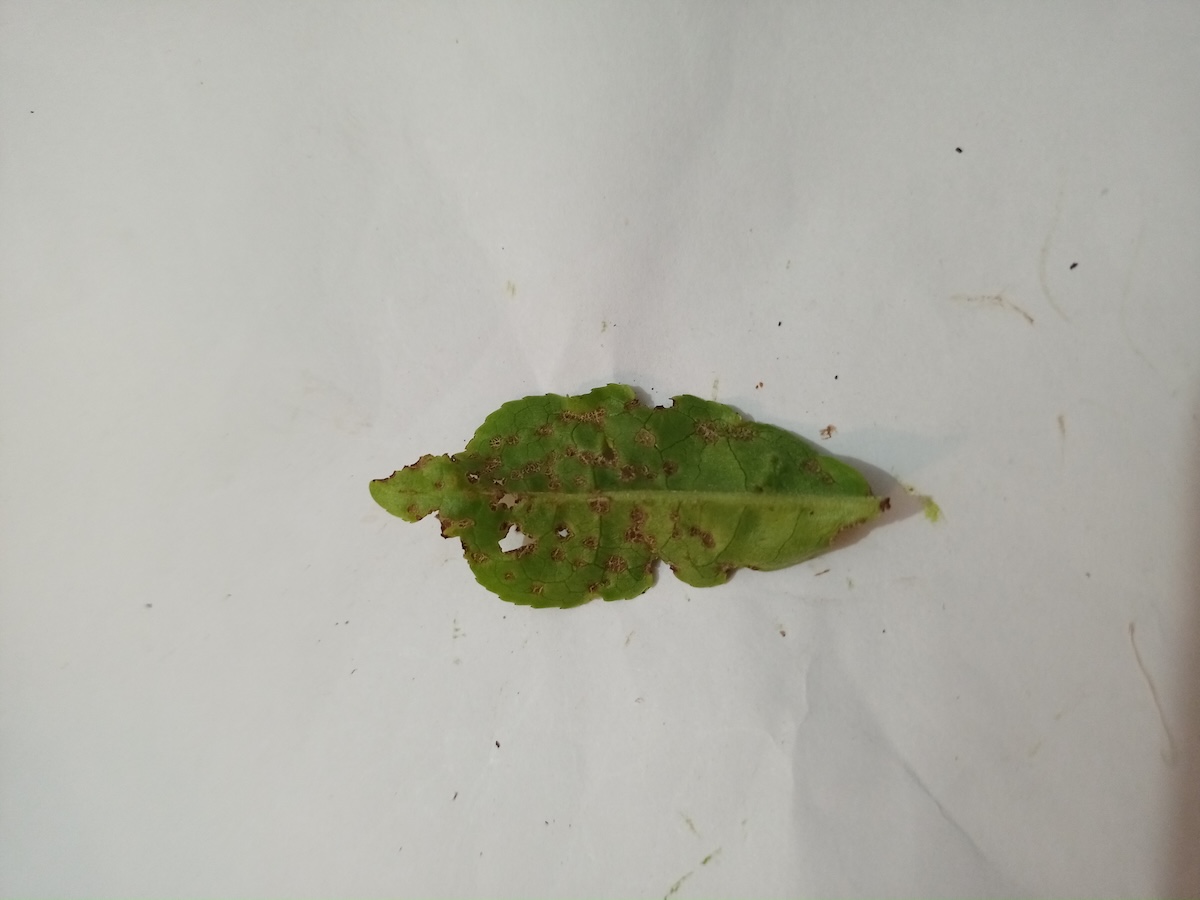
Label: Green mirid bug